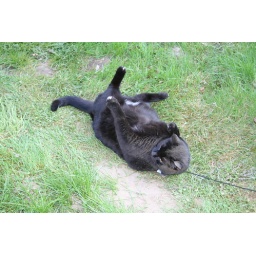
Merlijn rolling in the grass and sand